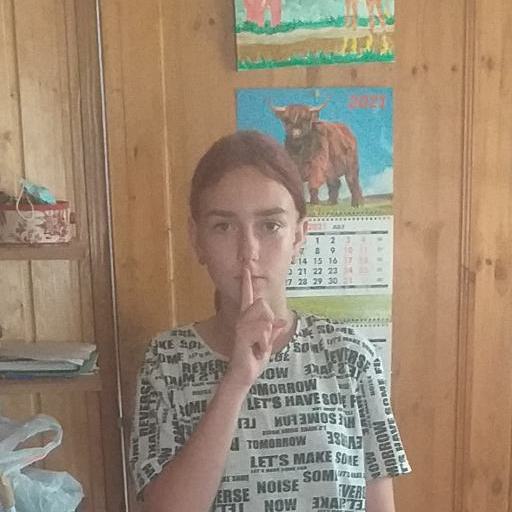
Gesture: mute